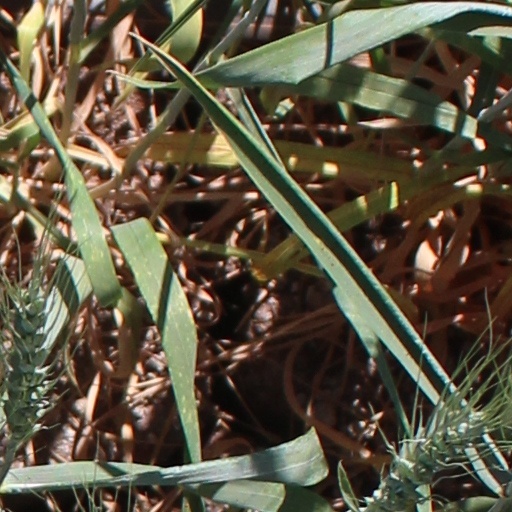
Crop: wheat